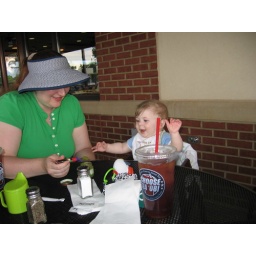
River really got a kick out of sitting in a high chair and eating with us at dinner.